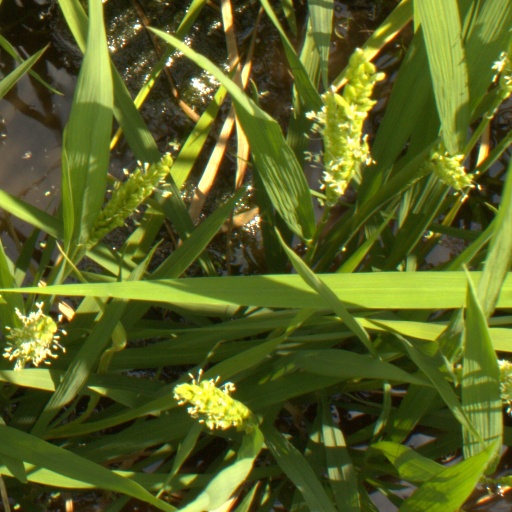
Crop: rice